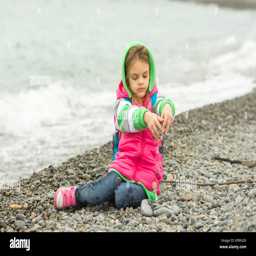
girl sitting on a pebble beach in the warm clothing and pours out through her fingers small stones